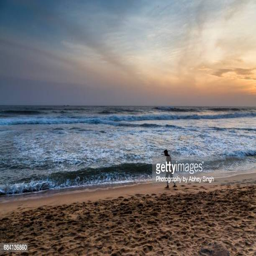
silhouette of a man walking at sunset